Question: Please indicate a possible affordance area of the fork that can be used for holding
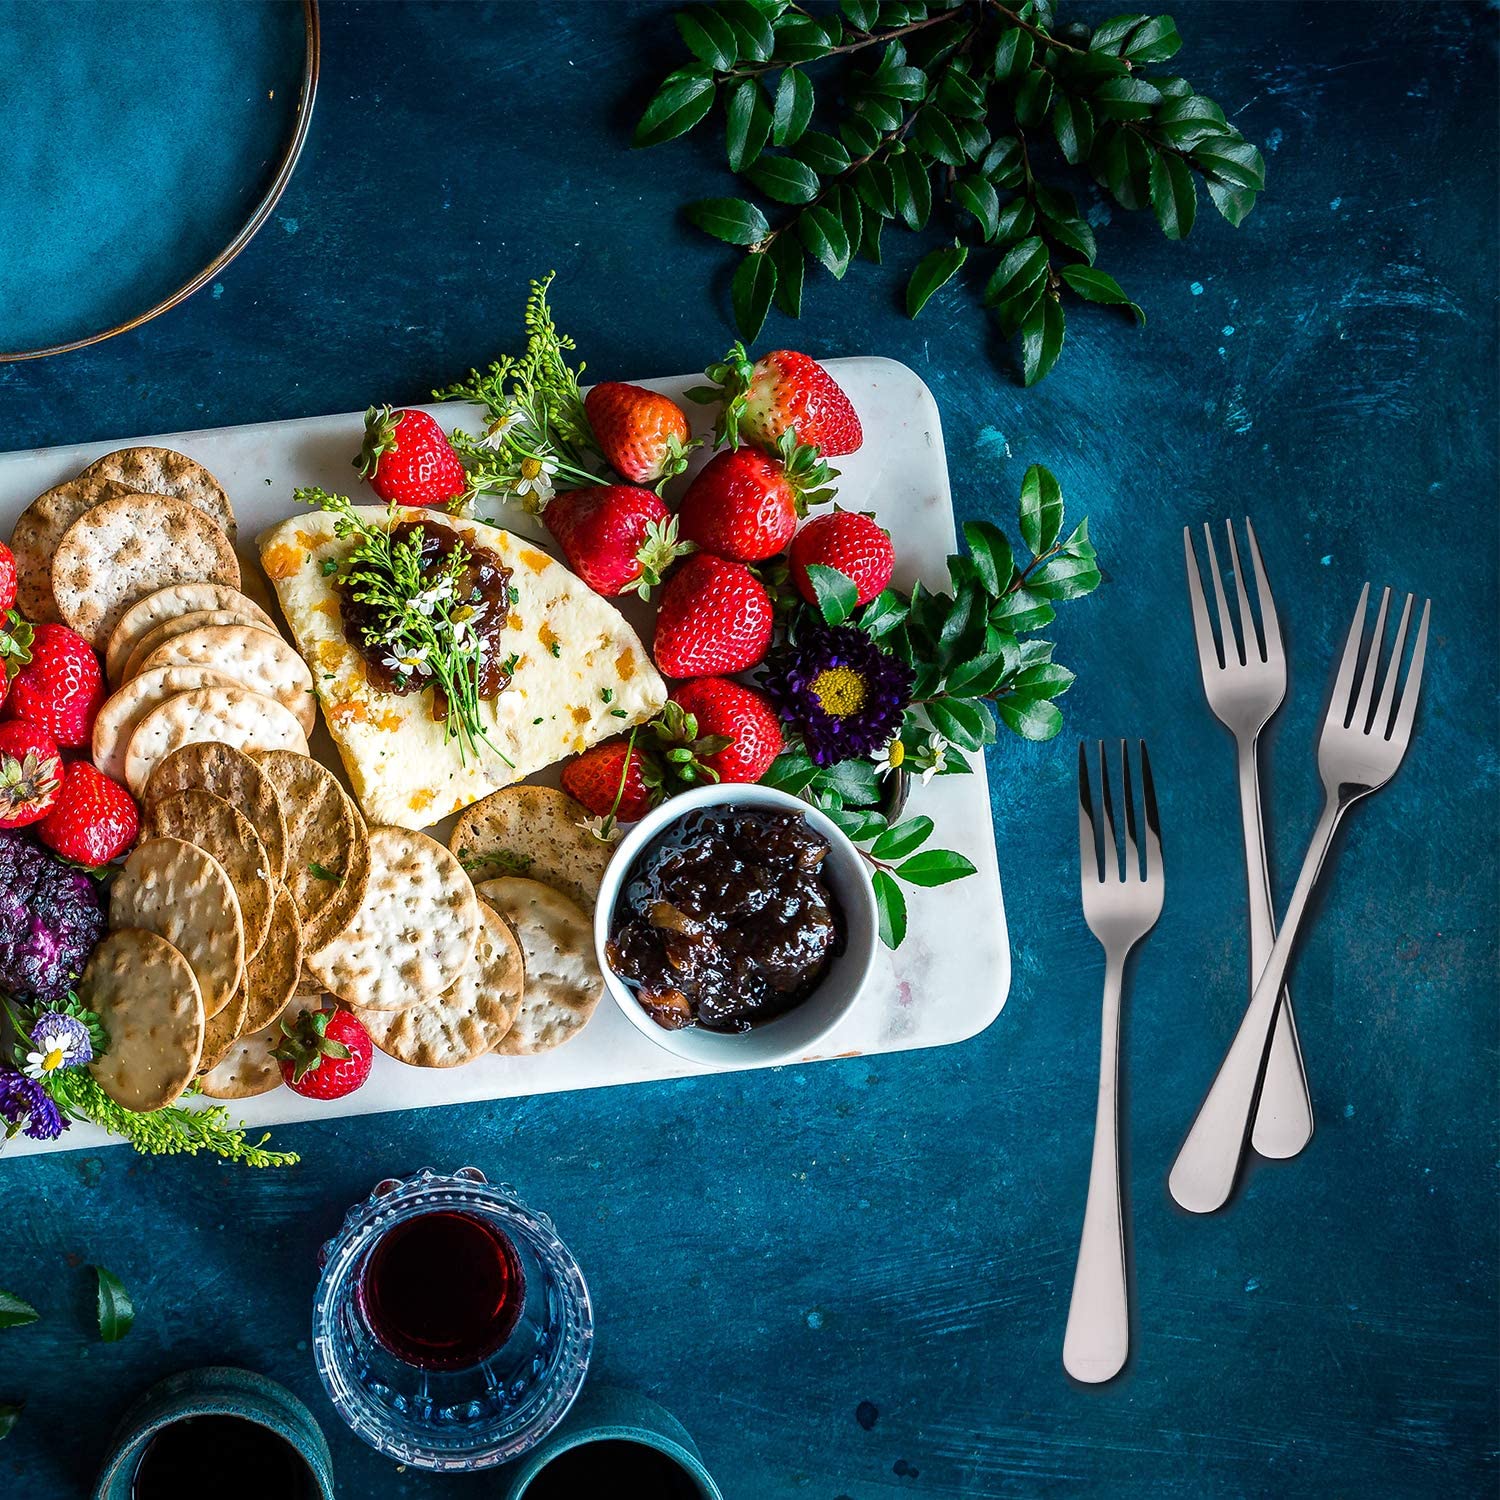
Answer: [1251.448, 966.396, 1326.188, 1152.375]